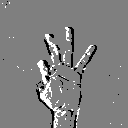
ASL letter: f